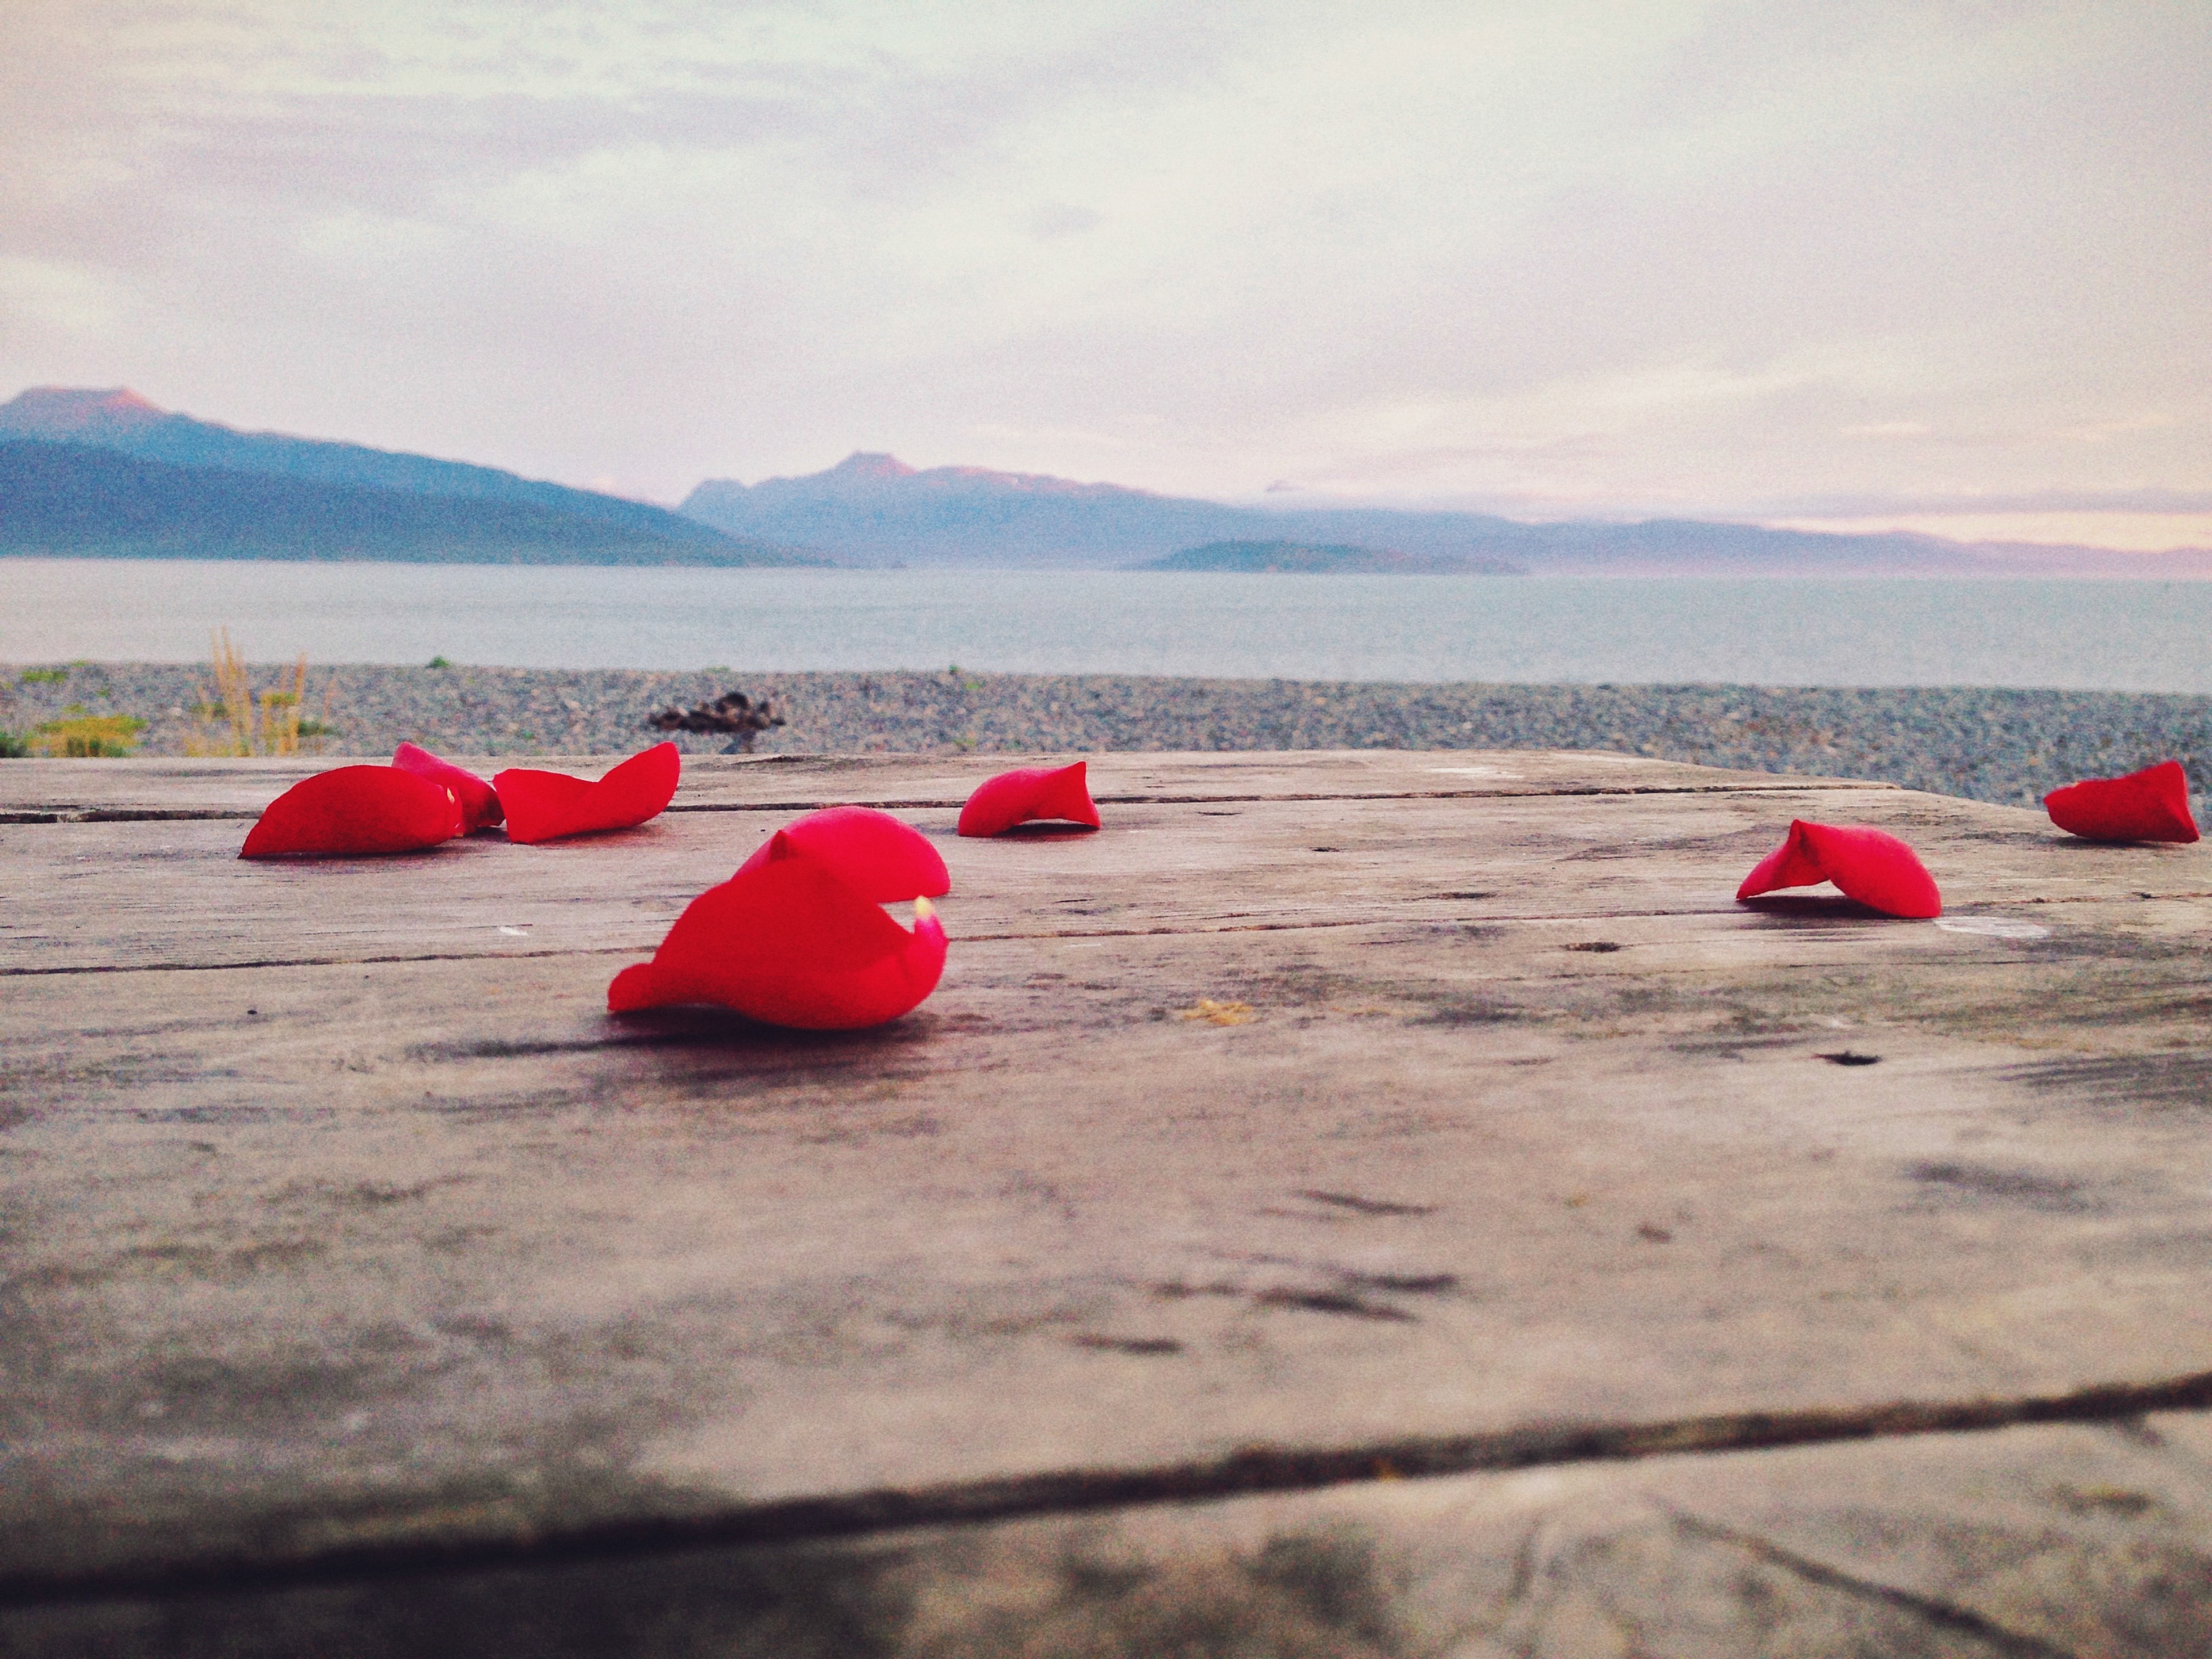
beach, landscape, sea, coast, water, nature, sand, dock, boat, shore, lake, paddle, red, vehicle, kayak, rocks, outdoors, boating, mountains, rose pedals, surfing equipment and supplies